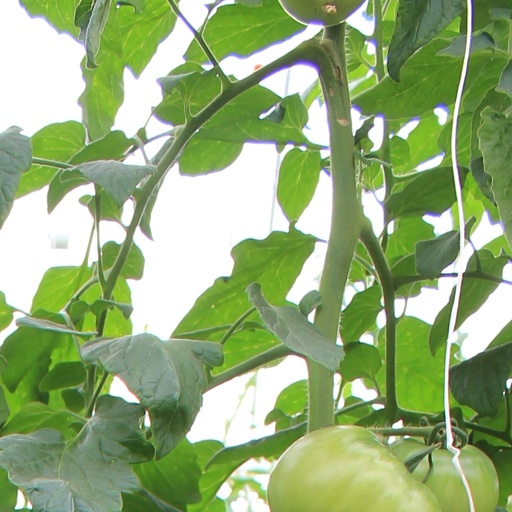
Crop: tomato